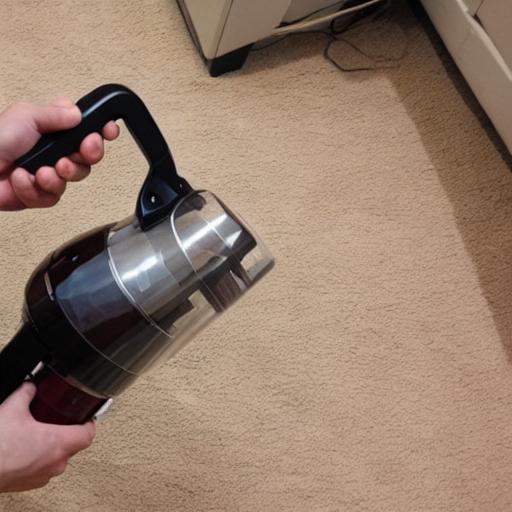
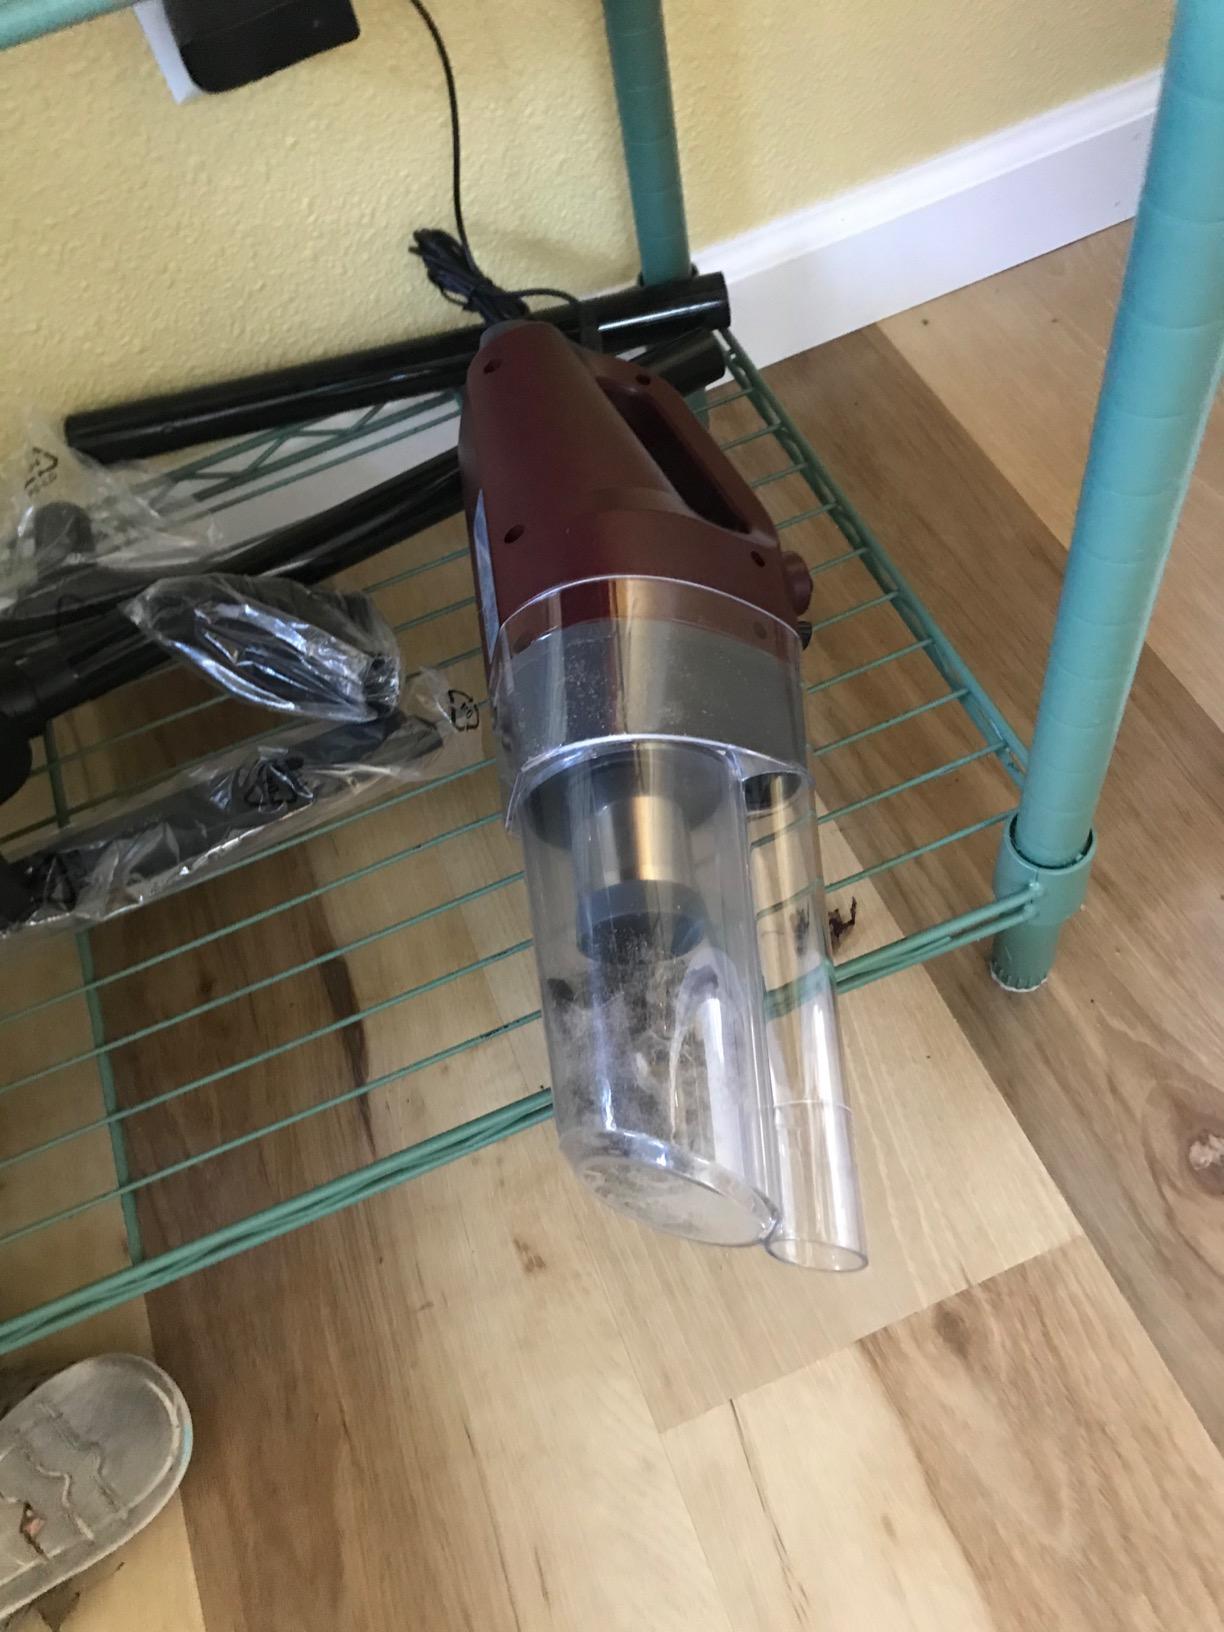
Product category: items_vacuum
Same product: no